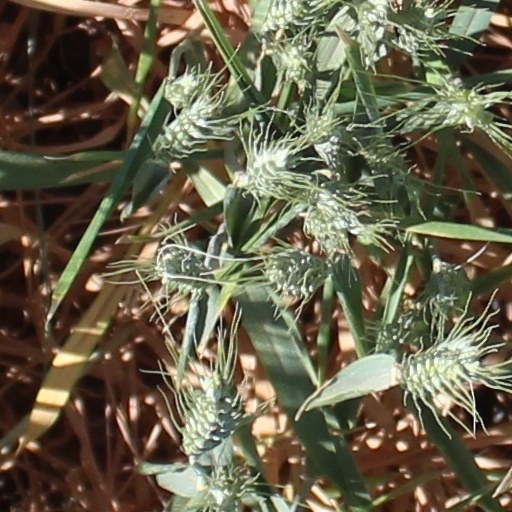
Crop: wheat